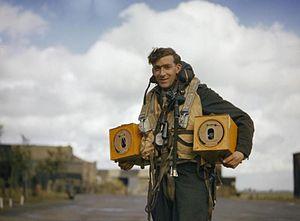
Le pigeon voyageur est une variété d'oiseaux appartenant à l'espèce Pigeon biset, spécialement sélectionnée pour effectuer des voyages afin d'acheminer des messages.